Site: brandenburg
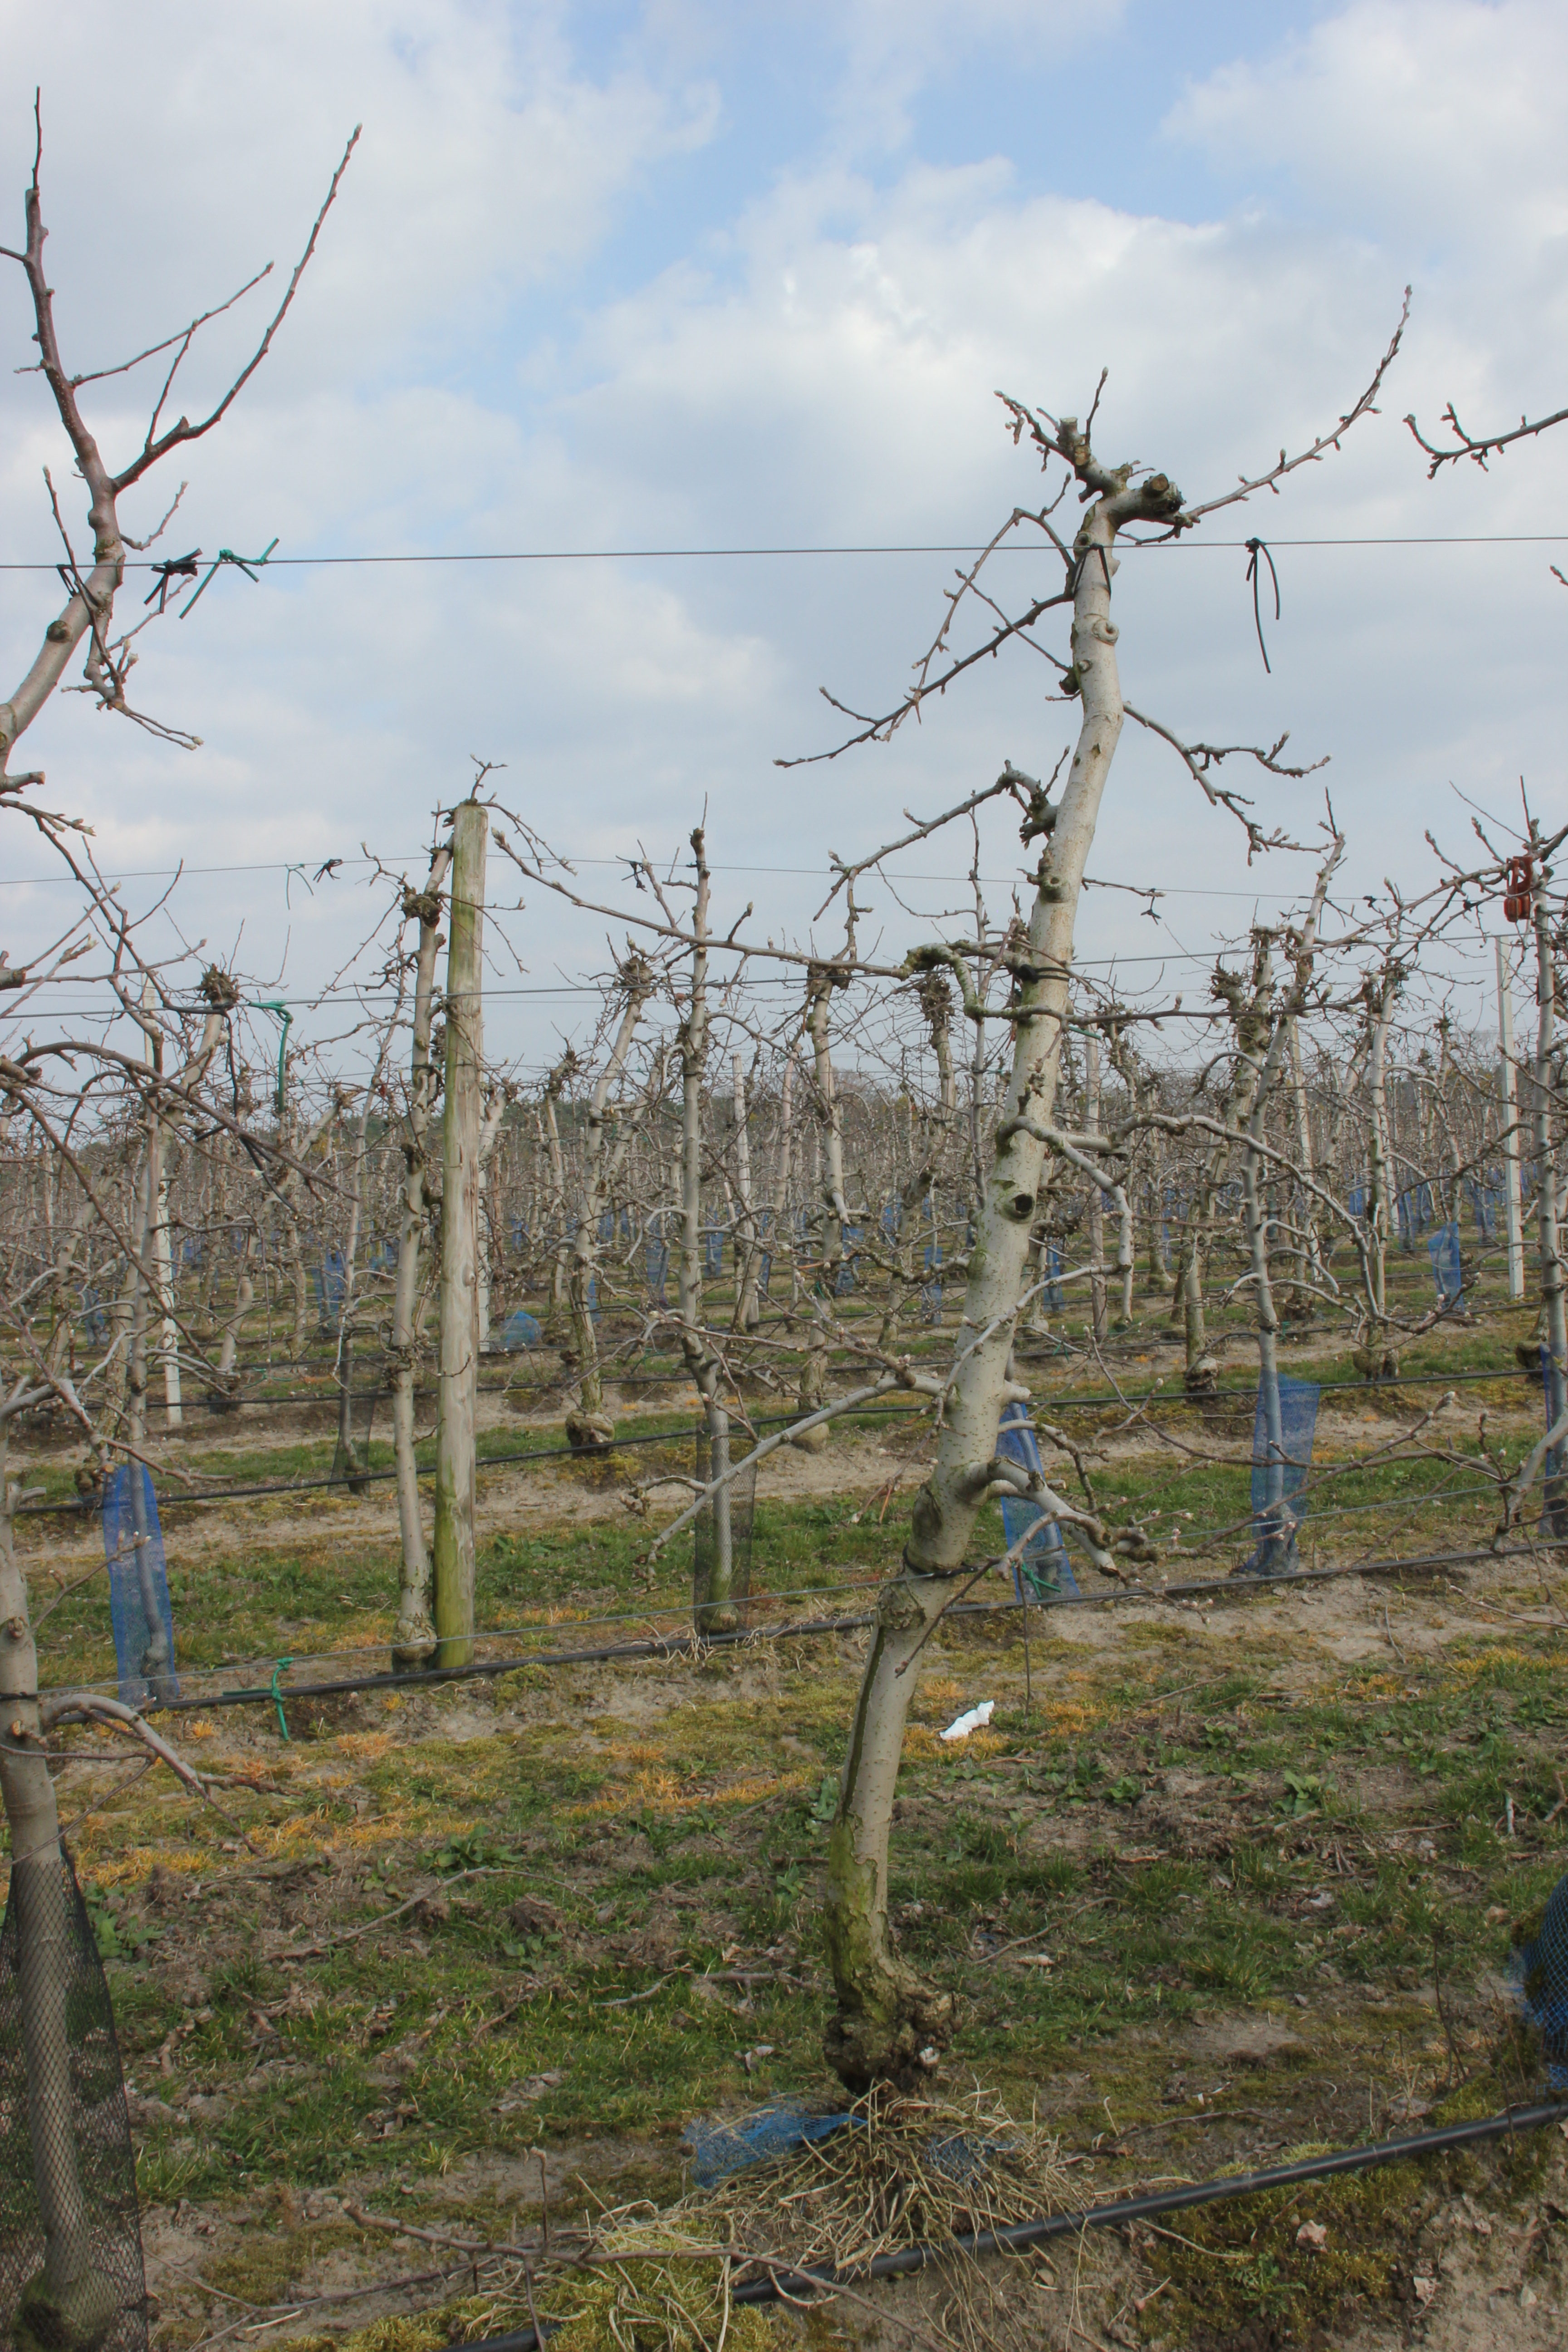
Growth stage (BBCH 03): Bud development